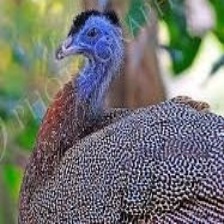
Species: GREAT ARGUS
Scientific name: ARGUSIANUS ARGU